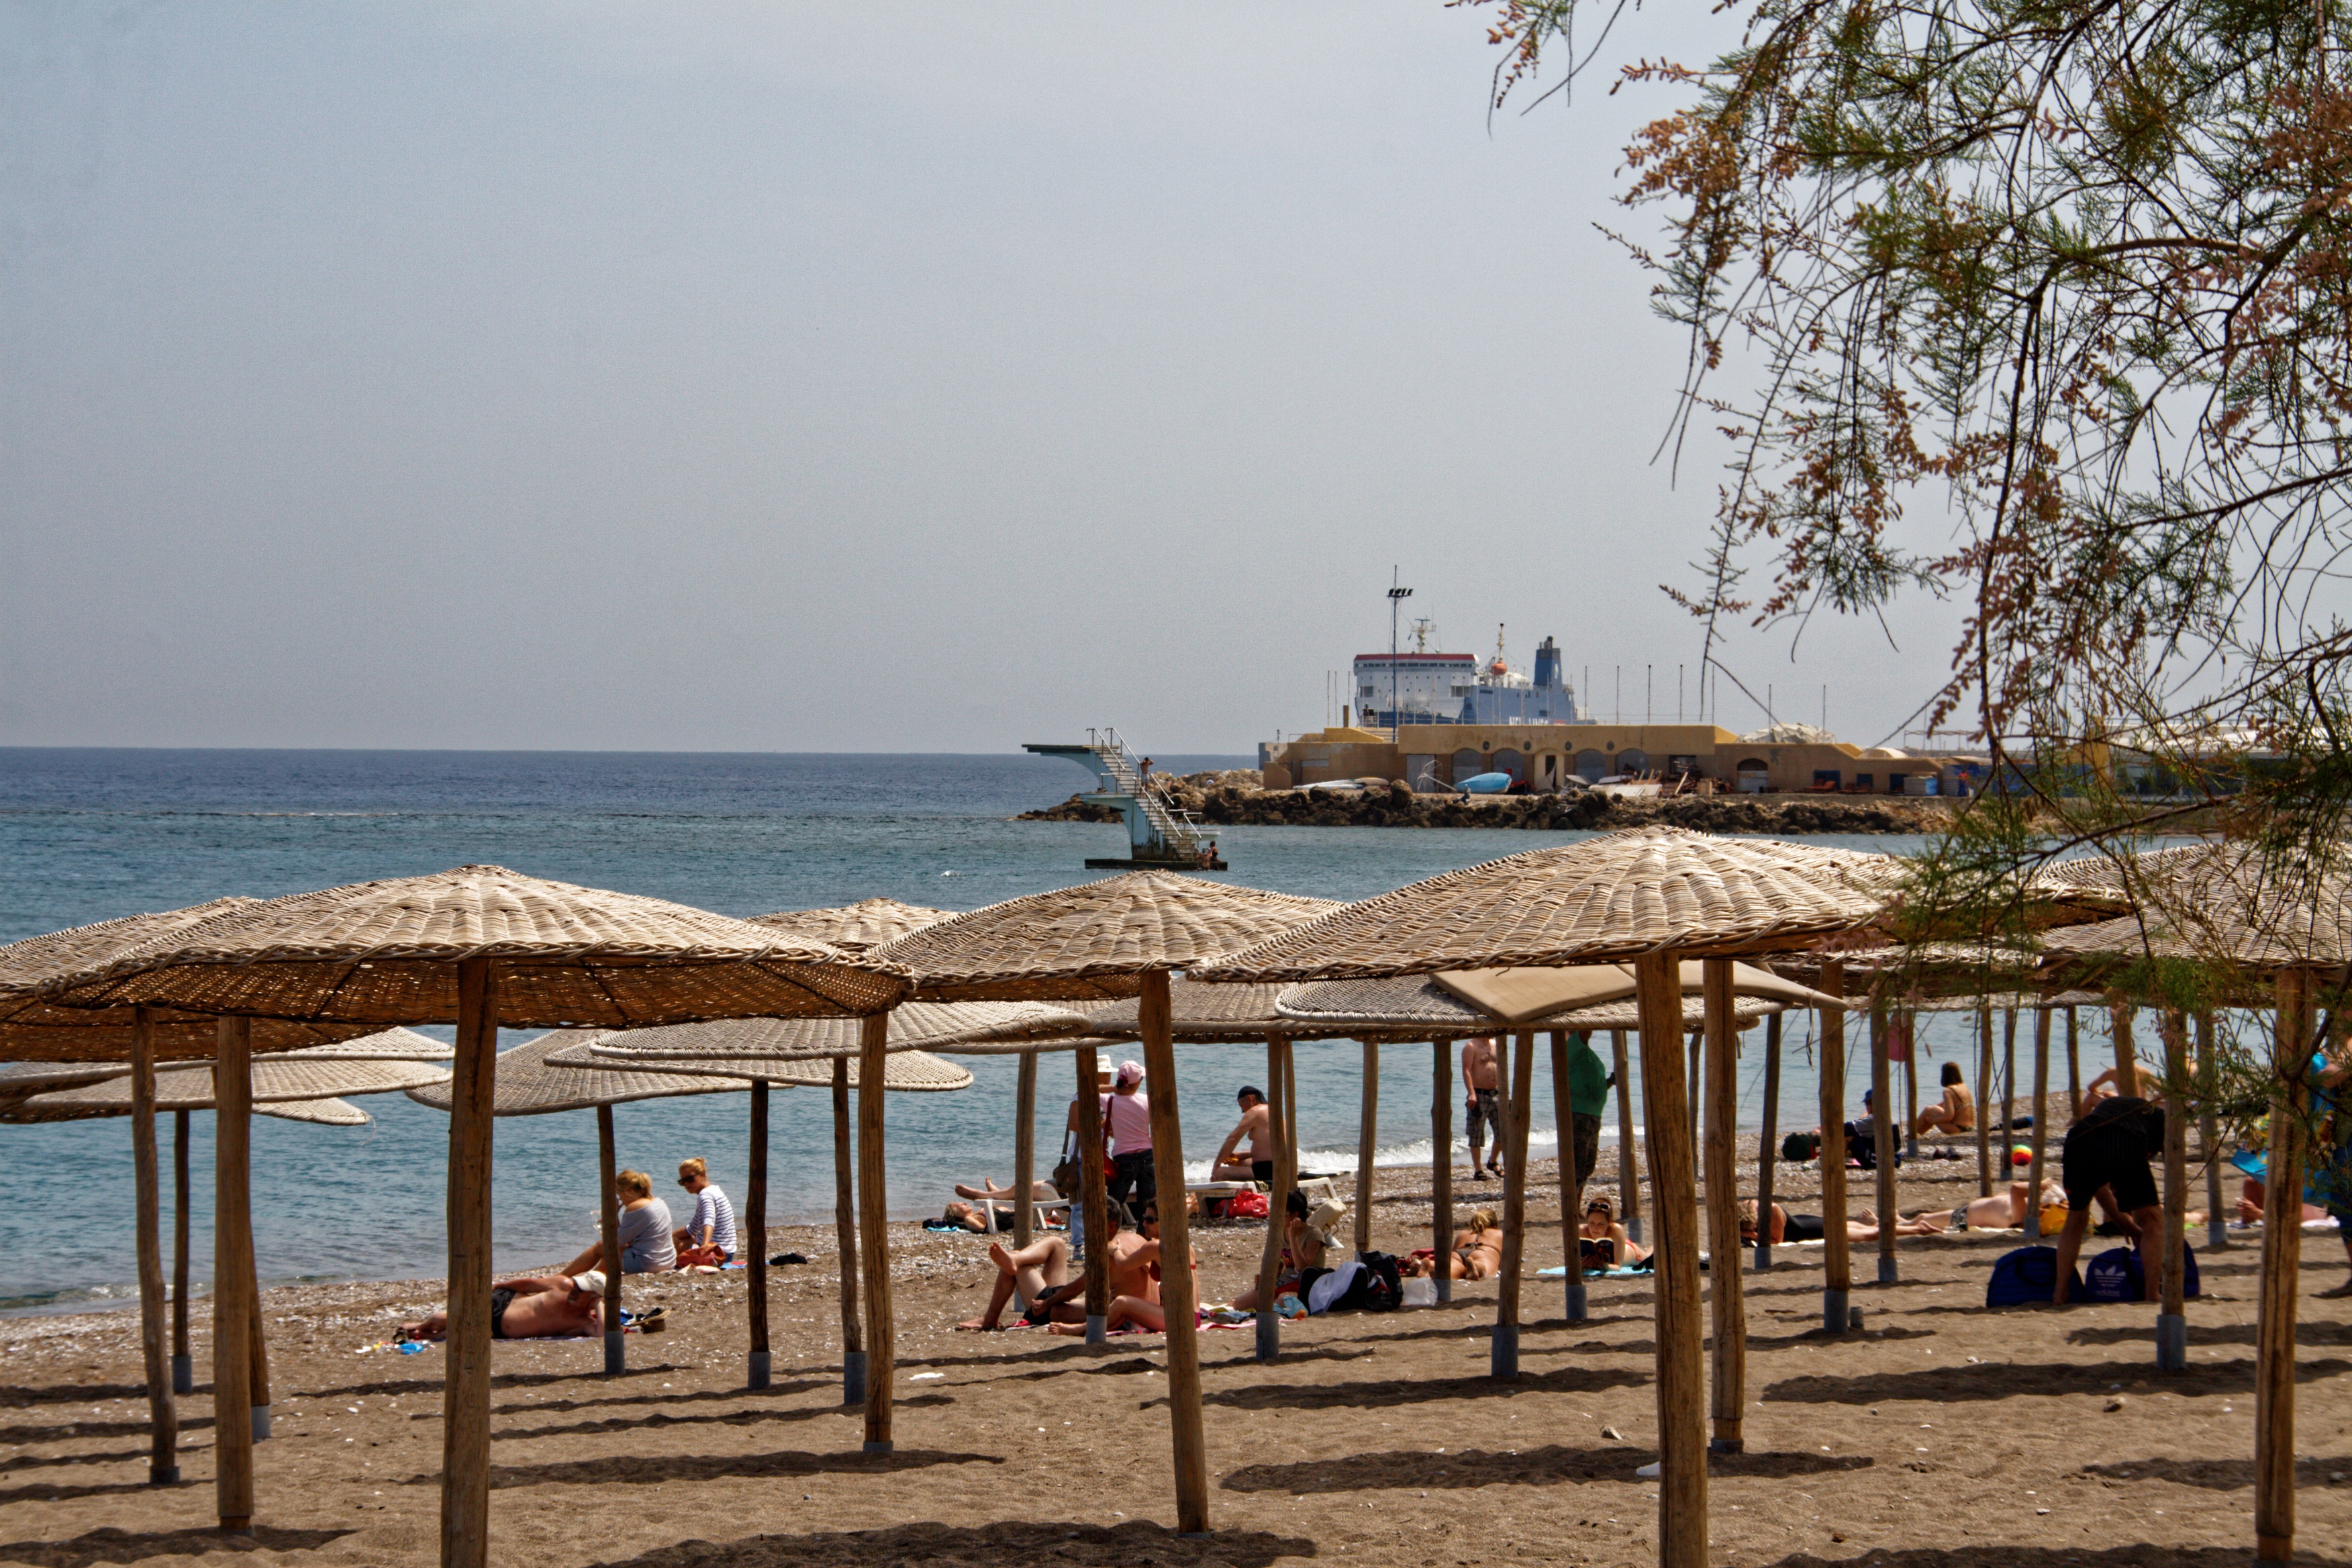
beach, sea, coast, water, ocean, dock, boardwalk, sun, shore, pier, walkway, vacation, bay, marina, leisure, body of water, resort, straw, greece, parasol, rhodes